Transport in Greater Kuala Lumpur

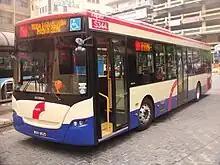
Scania K270UB4x2 operated by Rapid KL

The public transport system is regulated by various authorities, including the Commercial Vehicle Licensing Board (CVLB) of the Ministry of Entrepreneur and Co-operative Development, the Ministry of Transport and local governments such as the Kuala Lumpur City Hall (DBKL) and the other city and municipal councils.